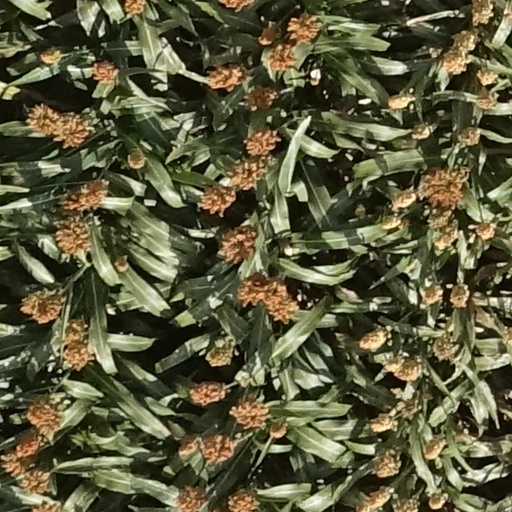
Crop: sorghum